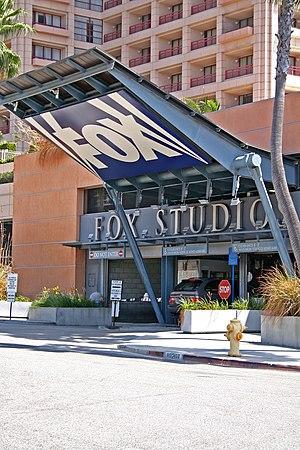
20th Century Studios est l'une des plus grandes sociétés de production cinématographique. Elle a été créée en 1915 en tant que Fox Film, par William Fox et fusionna ensuite avec Twentieth Century Pictures, créée en 1933 par Darryl F. Zanuck et Joseph Schenck.
Fight Club [faɪt klʌb] est un film américain de David Fincher, sorti en 1999 et adapté du roman éponyme de Chuck Palahniuk publié en 1996. Le narrateur est un homme qui, trouvant peu de satisfaction dans son activité professionnelle et sa vie en général, crée avec l'énigmatique Tyler Durden, personnage anticonformiste, un club de combats clandestins permettant à ses membres d'évacuer leur mal-être par la violence. Le film a pour interprètes principaux Edward Norton, Brad Pitt et Helena Bonham Carter.
Fox Studios est un studio de tournage voué aux productions cinématographiques et télévisuelles situé à Los Angeles sur Pico Boulevard. De nombreuses émissions et séries ont été et sont enregistrées dans ce studio.